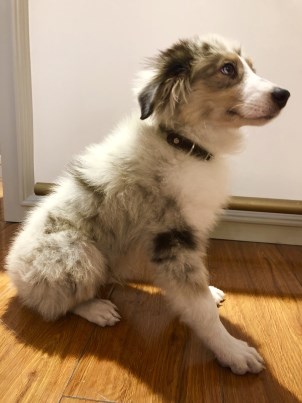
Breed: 2594-n000109-Border_collie